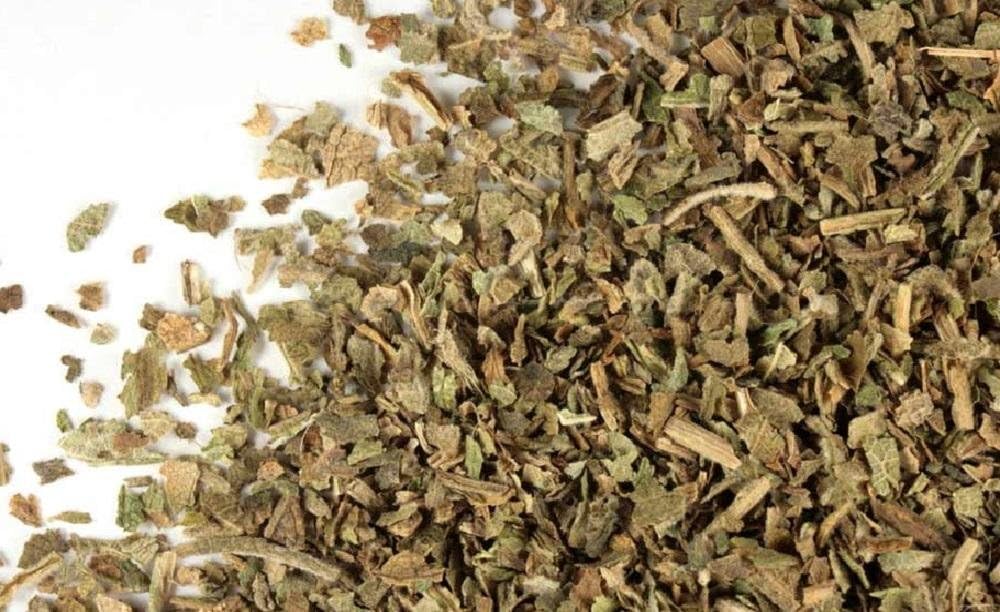
Lobelia Herb c/s (2 lb)
Category: Health & Personal Care
Also known as Indian tobacco, lobelia has a long history of use by various Native American tribes. The herb is also referred to as puke weed and gag root, which suggests that ingesting large amounts of this herb isn't advisable. Dried lobelia is most often tinctured or used to make strong infusions for herbal ointments, salves and liniments. Precautions - May induce vomiting if ingested, even in small amounts.
Features: Botanical Name - Lobelia inflata | Other Names - Lobella, asthma weed, Indian pink, Indian tobacco, pukeweed, vomit weed, gag root | Origin - USA | Flavor Profile - Bitter and acrid due to the presence of carboxylic acids and piperidine alkaloids. Not recommended for culinary use. | Typical Preparations - Infuse in oil or make strong water infusions for use in salves, lotions and other topical formulations. The herb may also be tinctured for external use.